Vladimir of Staritsa

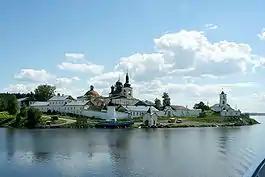
Goritsy Monastery near Vologda was built by Vladimir's family.

After Vladimir's mother was forced to take the veil and his boyars exiled, Ivan permitted Vladimir to marry Eudoxia Romanovna Odoevskaya in April 1555. With the start of oprichnina, however, Ivan's suspicions against his cousin were resuscitated. In 1564, the Oprichniki burnt Vladimir's palace in Moscow, and most of his lands were confiscated. In 1569, accused of high treason by Ivan, Vladimir and his children were forced to take poison at Ivan's residence in Alexandrov. His mother and wife, who resided at the Goritsy Convent near Vologda, were forcibly drowned in the Sheksna River several days later.